Kenton Commercial Historic District

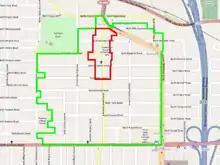
Map of the district

The Kenton Commercial Historic District is a historic district in north Portland, Oregon's Kenton neighborhood, in the United States. The district is listed on the National Register of Historic Places.